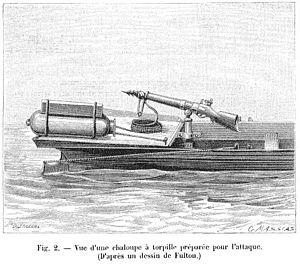
Torpille reliée à un lance harpon vers 1820
Une torpille est un engin automoteur, se déplaçant dans l'eau et destiné à la destruction de navires ou de sous-marins. Elle peut être lancée depuis un navire, un sous-marin, un avion de patrouille maritime, un hélicoptère ou encore portée par un missile.